Early world maps

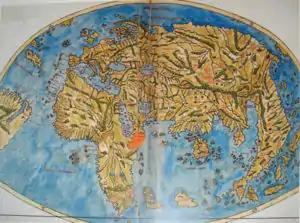
Map by Pietro Coppo, Venice, 1520

The cartographers Martin Waldseemüller and Matthias Ringmann from southern Germany, supported by the mapping friend René II, Duke of Lorraine, collected map data over several years, including information on the most recent discoveries, to build up a new collective work of geography and cartography. Along with a book they further incorporated, for the first time in history, the name "America" on a map, holding the strong opinion that it was a new continent that Amerigo Vespucci had discovered on his voyage and not only a few smaller islands as Christopher Columbus did in the "West Indies".